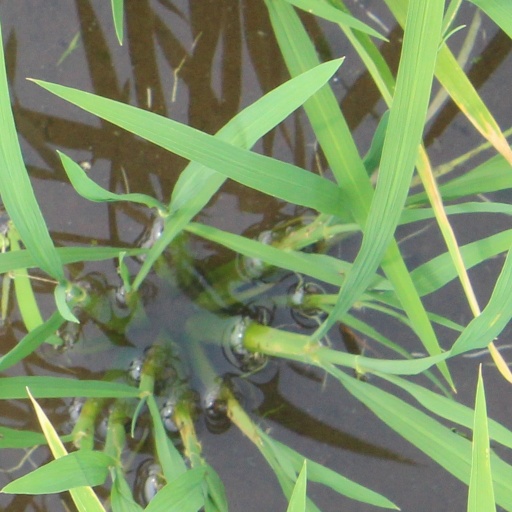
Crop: rice